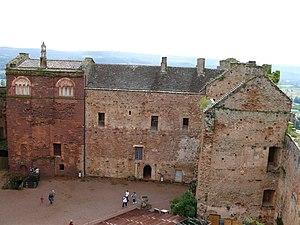
Château de Castelnau-Bretenoux - Tour de l'auditoire et ce qu'il reste du logis du 14ème siècle
Le château de Castelnau-Bretenoux situé sur le territoire de la commune de Prudhomat, dans le département du Lot, est la forteresse médiévale la plus imposante du Quercy. Il appartient à l'État, est affecté au ministère de la Culture et est ouvert au public par le Centre des monuments nationaux.